Jaime de los Santos (politician)

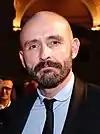

Jaime Miguel de los Santos González (born 6 August 1978) is a Spanish politician serving as a member of the Congress of Deputies since 2023. From 2021 to 2023, he was a member of the Senate.